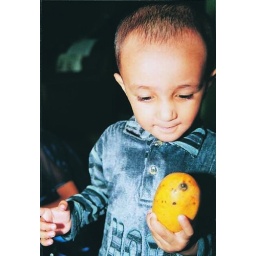
A young boy name FAHAD SIDDIQI happy for eating a mango in Karachi, Pakistan.